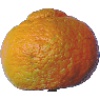
Label: mandarine